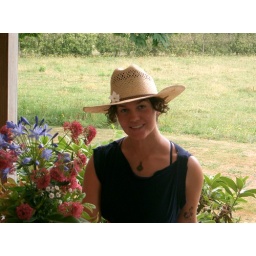
hats and flowers (photo by sabine)